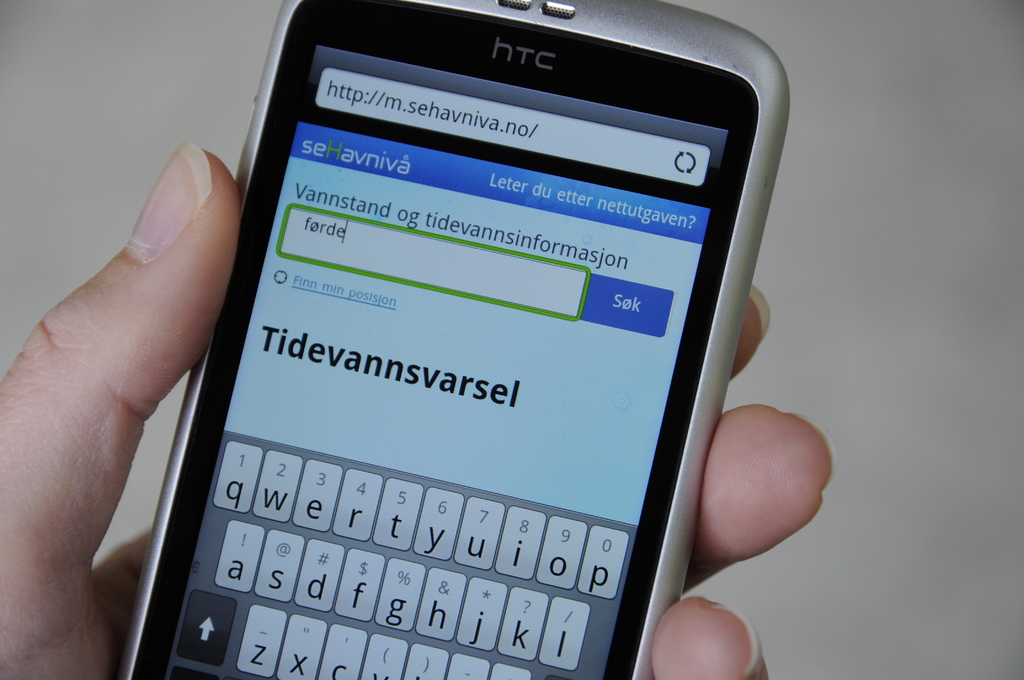
Label: others